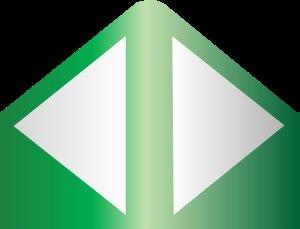
Les balises de musoir sont des balises routières, codées J14a et J14b en France, qui sont utilisées pour baliser les divergents.